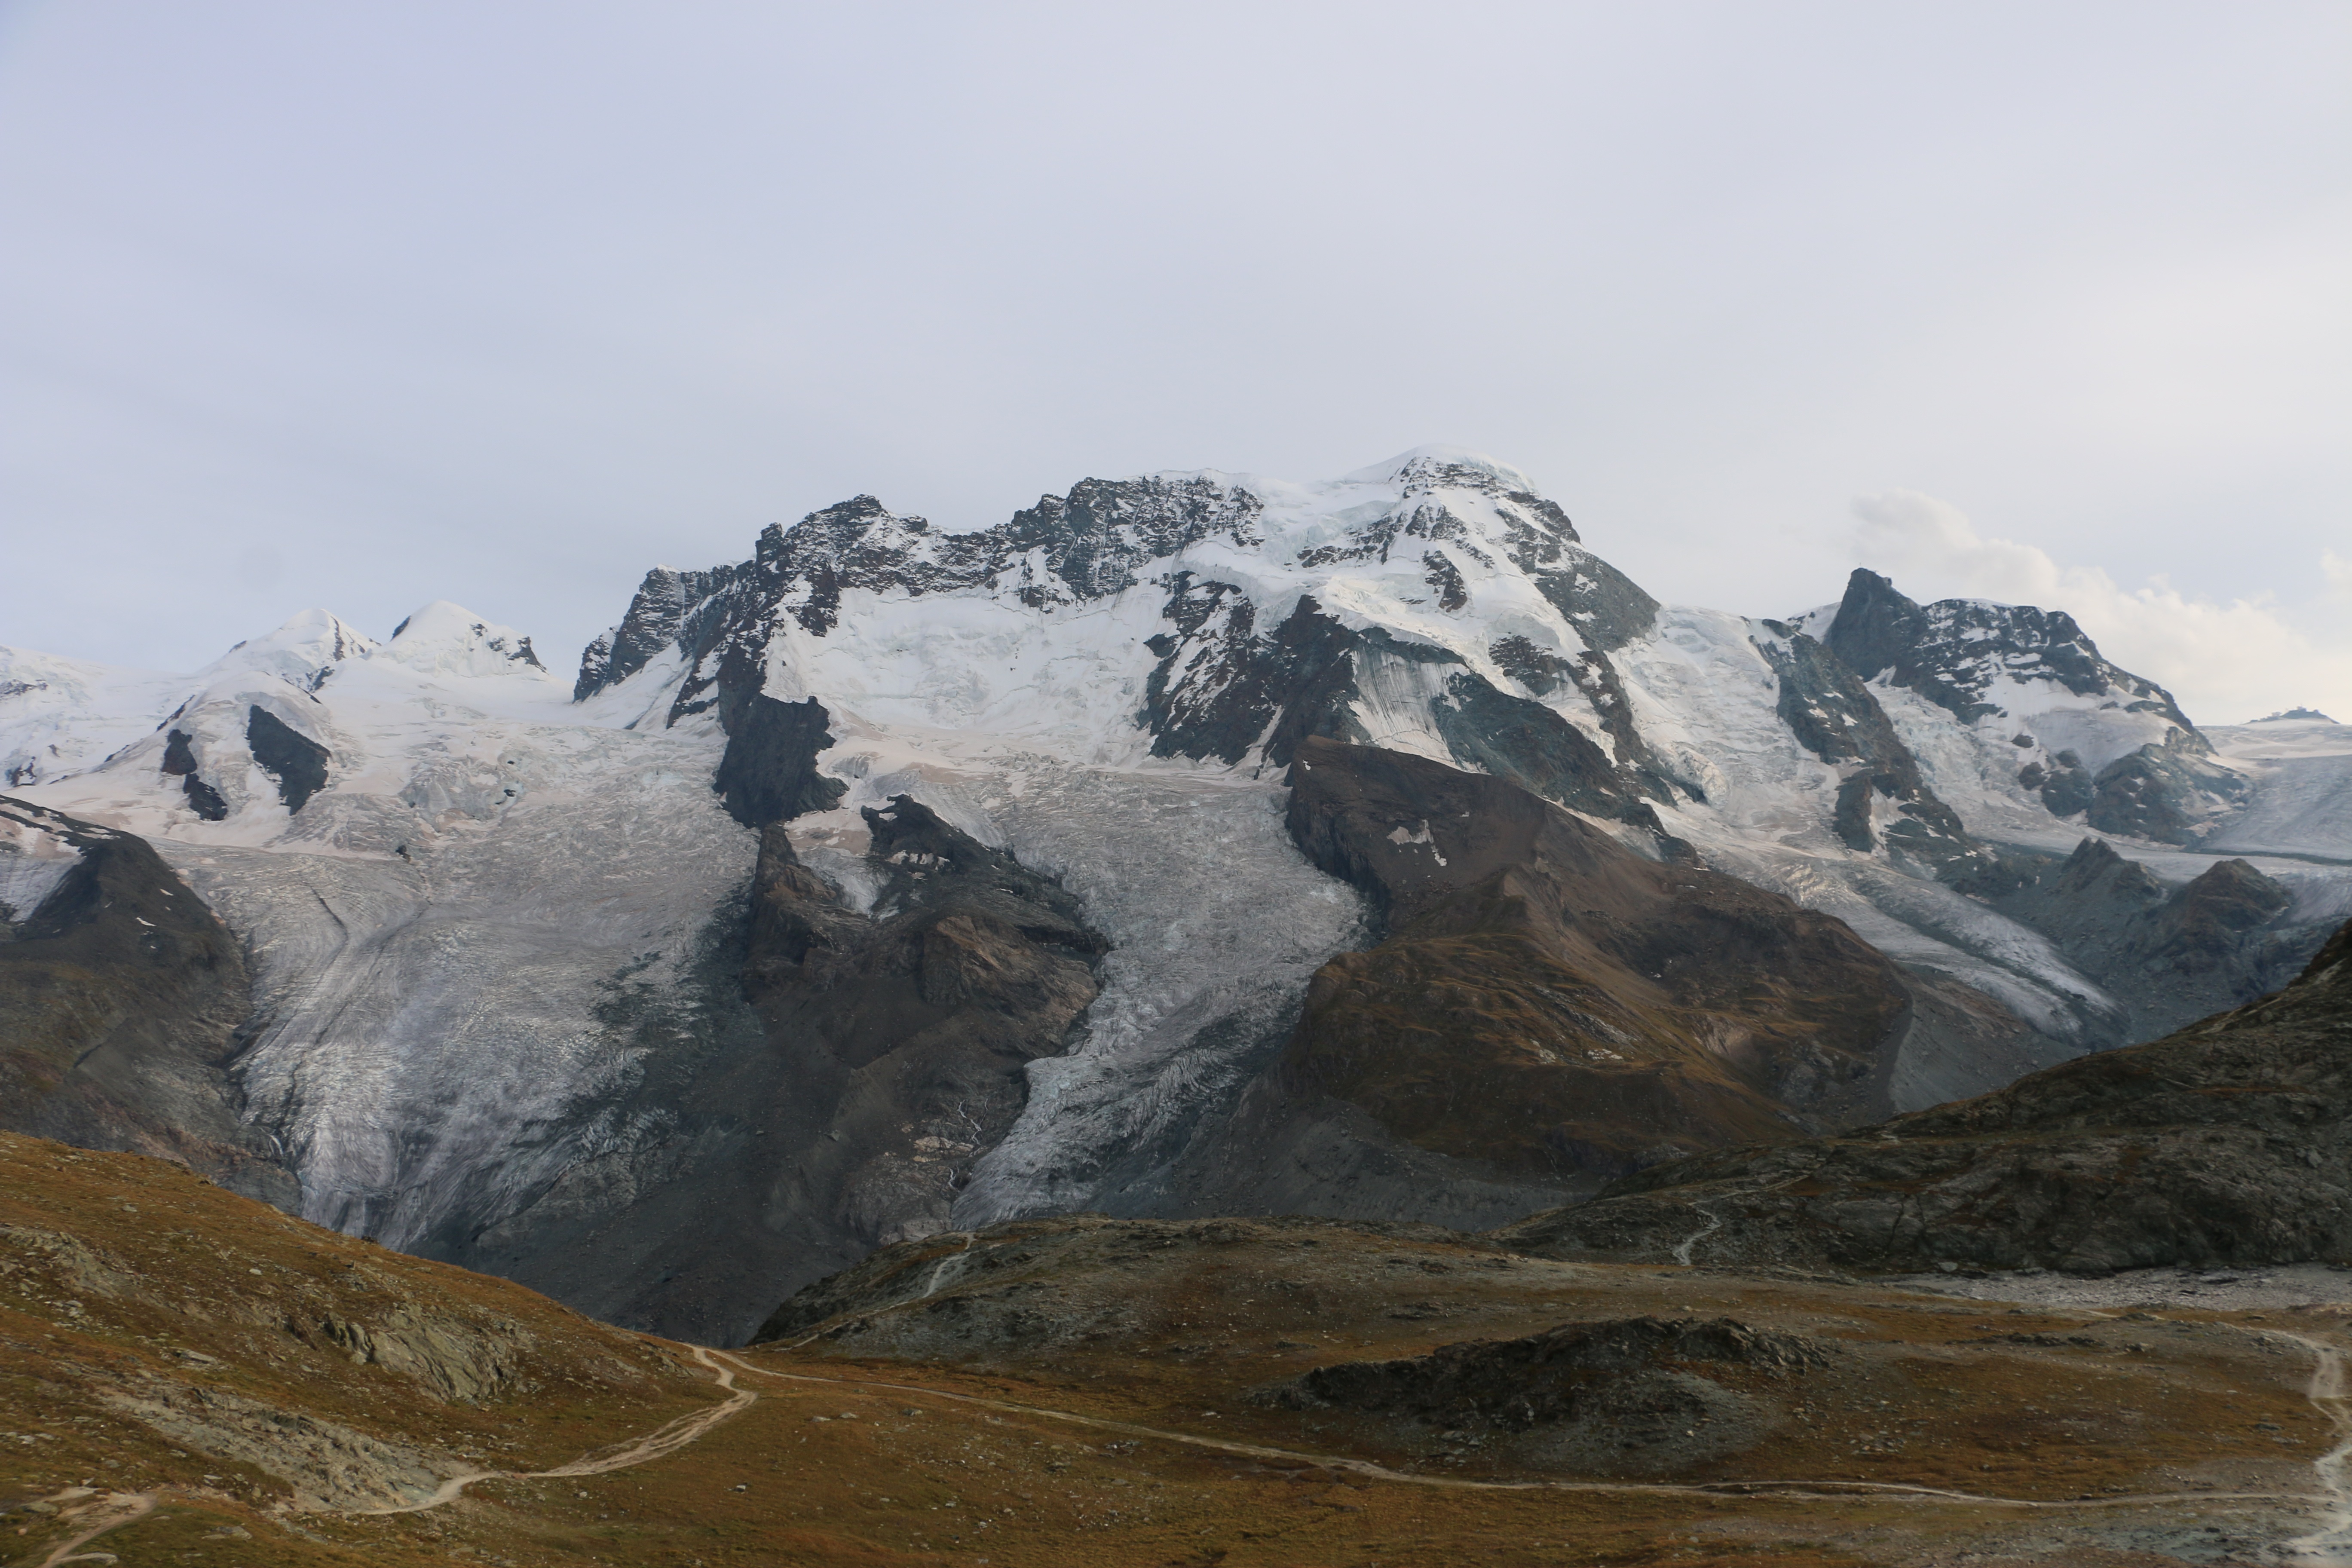
landscape, rock, wilderness, walking, mountain, snow, adventure, valley, mountain range, terrain, ridge, summit, geology, alps, backpacking, plateau, fell, cirque, landform, mountain pass, geographical feature, mountainous landforms